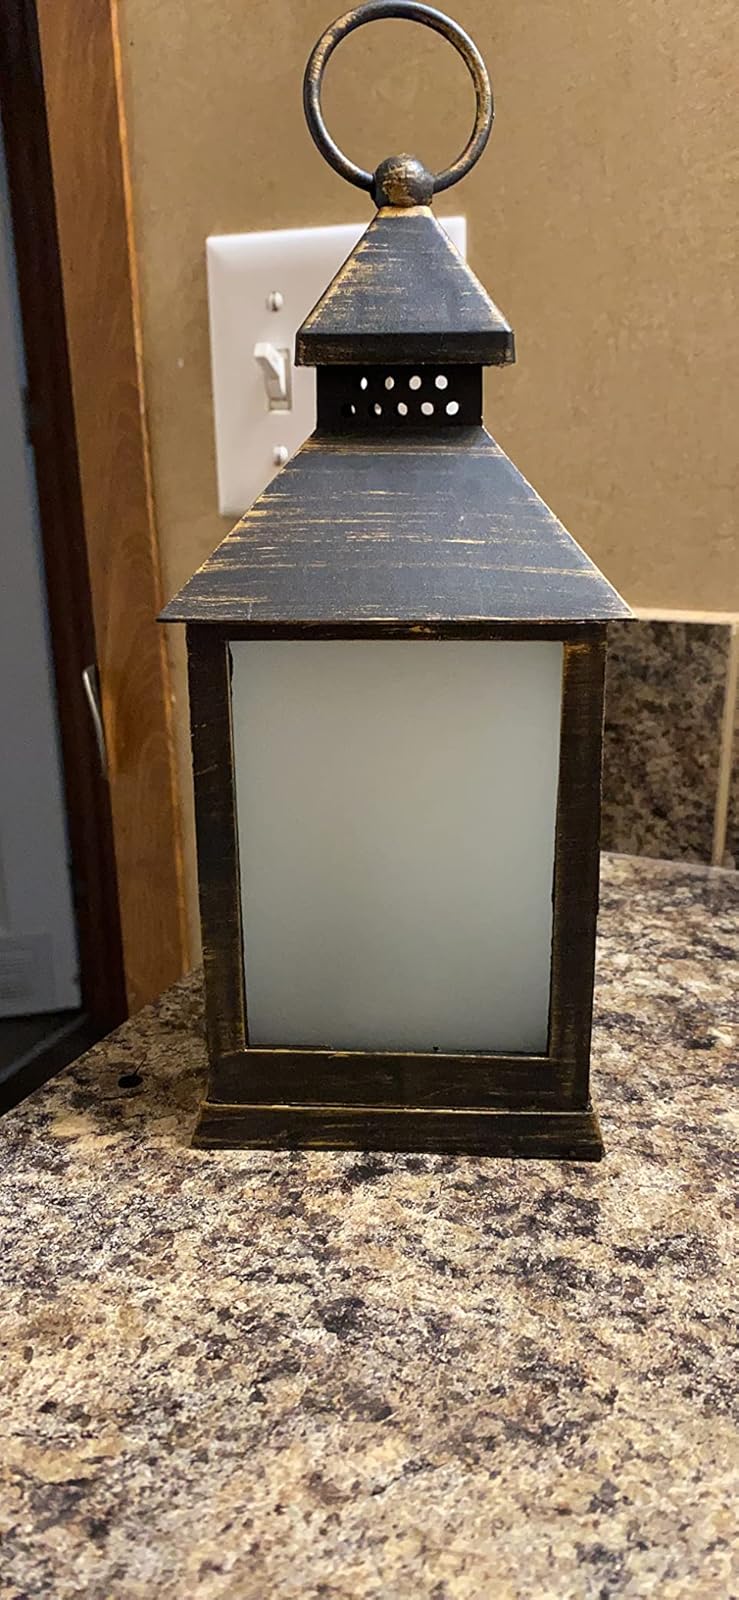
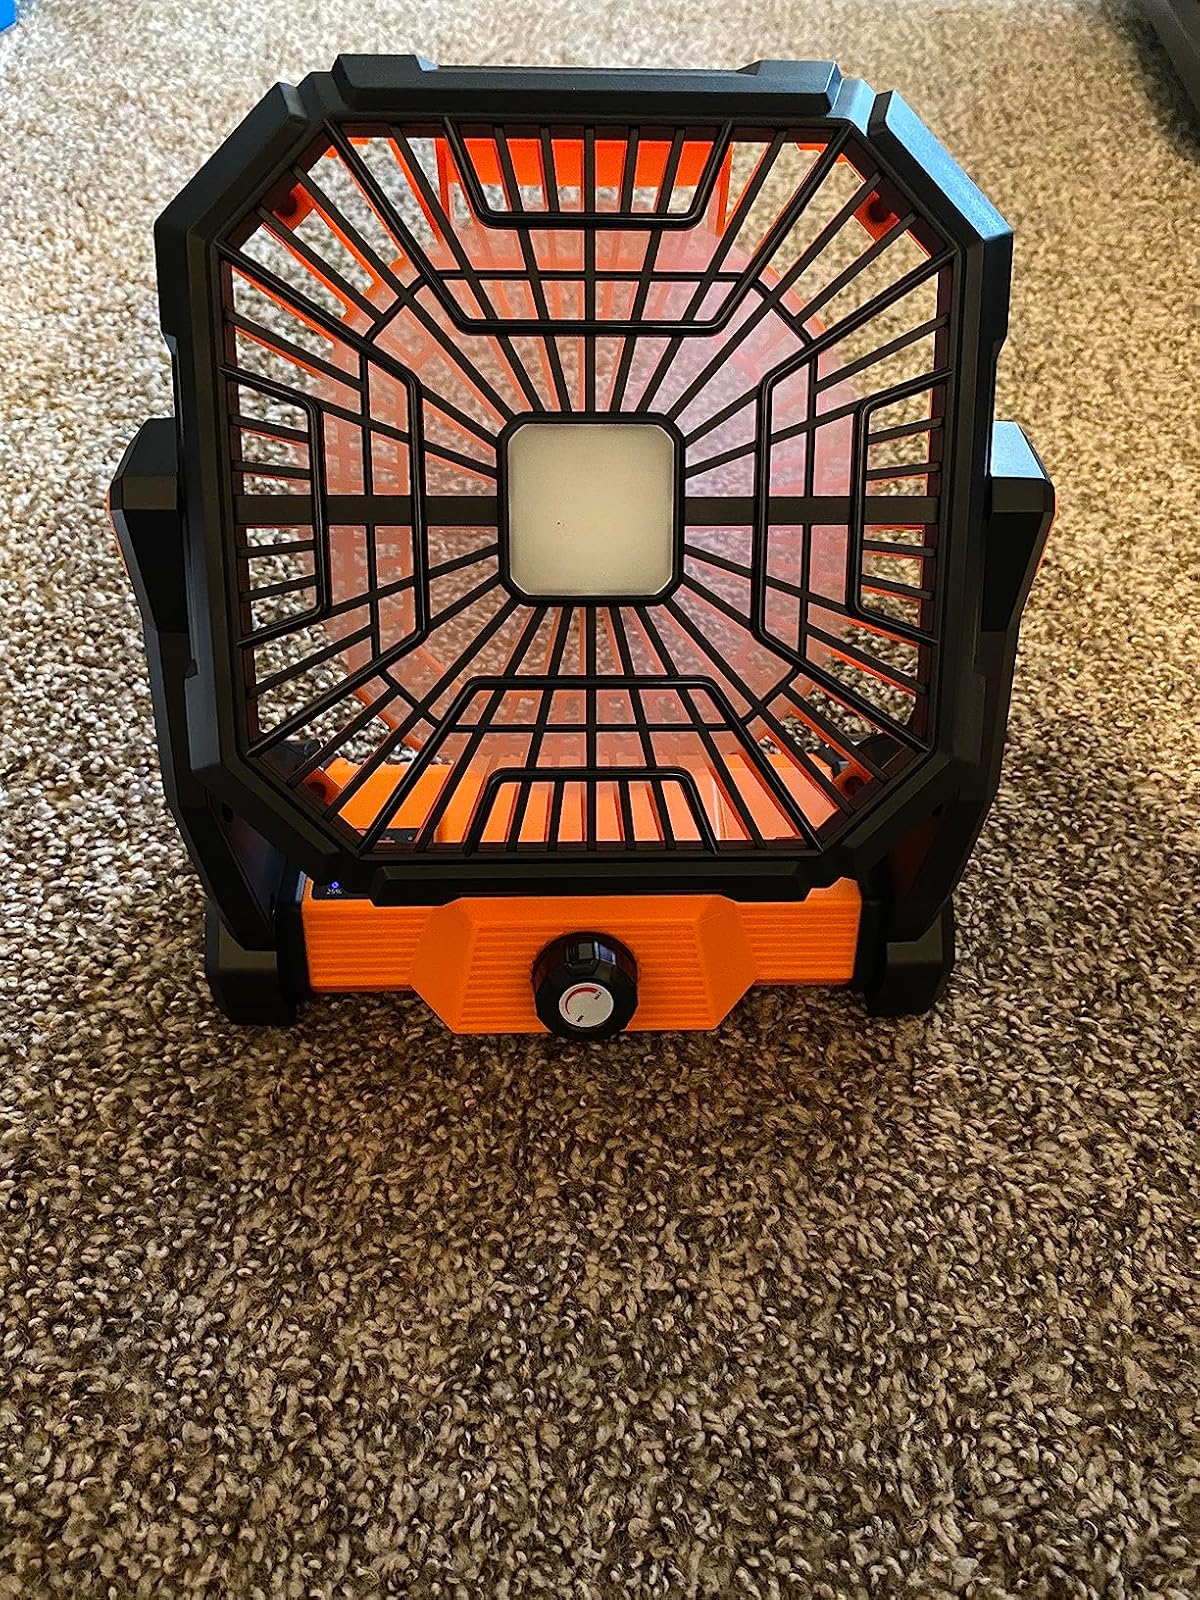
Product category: lantern
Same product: no